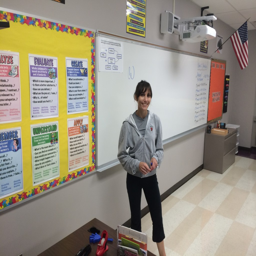
preparing classroom before the school year starts